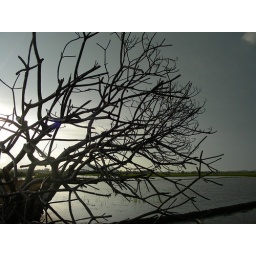
The tree, sky and water in perfect harmony of monotone.